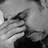
Emotion: sad